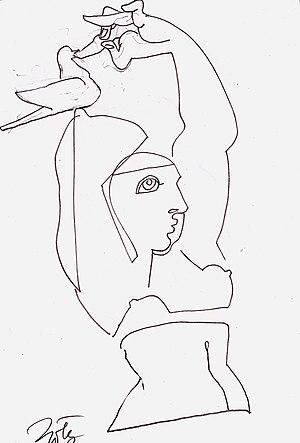
Dessin de Piotr Szmitke
Piotr Schmidtke est un artiste interdisciplinaire et un théoricien de l’art. Artiste visuel, scénographe, compositeur, dramaturge et réalisateur, il est le théoricien du métavérisme. Le premier manifeste métavériste est publié en 1998 à Paris où il a vécu dix ans. Dans le manifeste, c’est l’histoire elle-même qui est considérée comme matériau artistique tandis que l’artiste devient le conservateur qui établit ses règles.